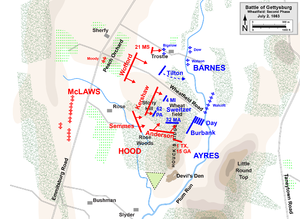
Slaget ved Gettysburg, anden dag / McLaws' angreb / Wheatfield
De konfødererede tager Wheatfield.
Under den Anden dag af slaget ved Gettysburg, den 2. juli 1863 forsøgte den konfødererede general Robert E. Lee at drage fordel af sin succes den foregående dag. Han sendte Army of Northern Virginia ud i en række angreb på flankerne af Unionens Army of the Potomac, der blev ledet af generalmajor George G. Meade.